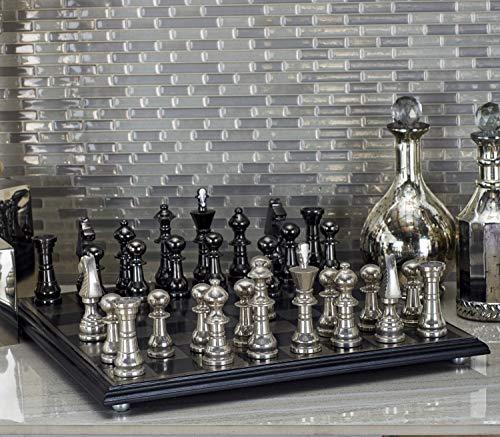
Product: Deco 79 Metal Wood Chess Set, 17 by 6-Inch, Mahogany Brown and Matte Silver
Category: Home & Kitchen | Home Décor | Kids' Room Décor | Rugs
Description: Color: Mahogany brown, matte silver, reflective silver, reflective Platinum.
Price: $169.49
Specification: ProductDimensions:17x6x17inches|ItemWeight:14.85pounds|ShippingWeight:14.85pounds(Viewshippingratesandpolicies)|Manufacturer:UMAEnterprises,Inc.|ASIN:B00PW2WK1S|Itemmodelnumber:28371